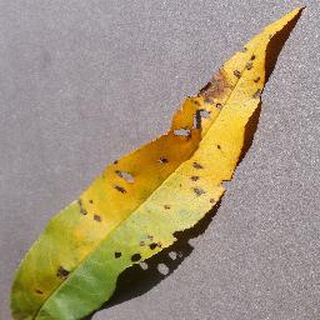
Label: peach_bacterial_spot